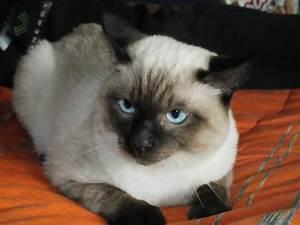
cat